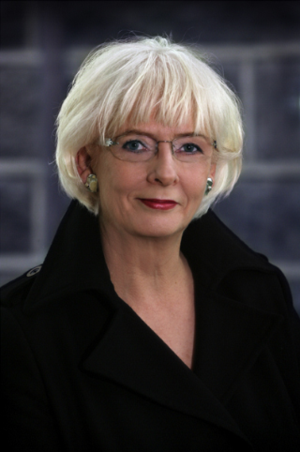
Island / Politik
Jóhanna Sigurðardóttir, Islands første kvindelige statsminister
Island er en nordisk europæisk østat, der ligger, hvor Nordatlanten møder Ishavet på den midtatlantiske ryg. Landet har 364.260 indbyggere og et areal på 103.000 km², hvoraf landarealet udgør 100.250 km², hvilket gør det til Europas tyndest befolkede land. Landets hovedstad og største by er Reykjavík, der sammen med de omgivende områder i den sydvestlige del af landet er hjemsted for to tredjedele af landets befolkning.